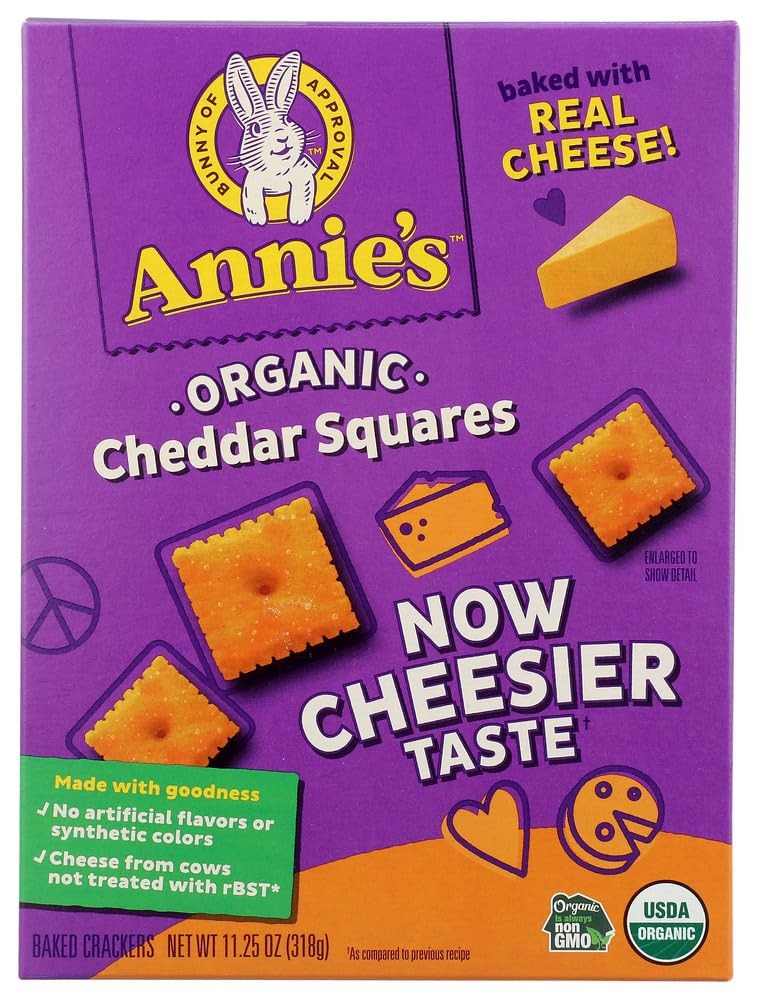
Item Name: Annies Homegrown Organic Cheddar Squares Baked Snack Crackers, 11.25 Oz (pack Of 6)
Bullet Point 1: USDA organic
Bullet Point 2: Item Package Dimension: 17.195cm L x 24.688cm W x 37.795cm H
Bullet Point 3: Item Package Weight: 2.508 kg
Bullet Point 4: Country Of Origin: United States
Value: 67.5
Unit: oz

Price: 58.99